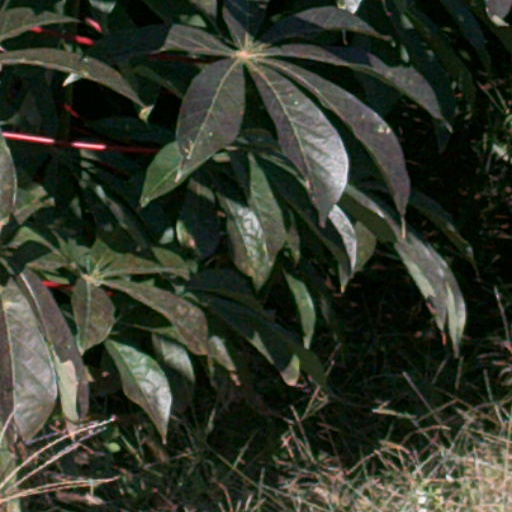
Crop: cassava